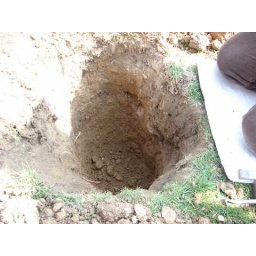
my grandma grows the best roses in town. got to watch her plant a new bush last summer.